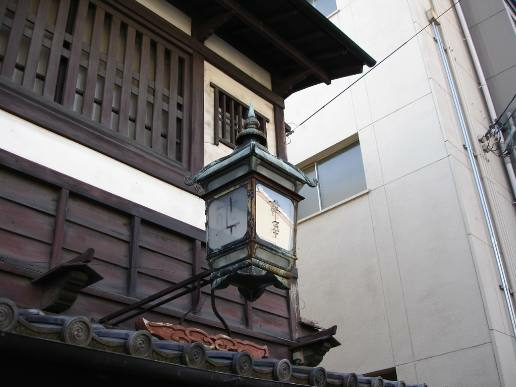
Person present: No